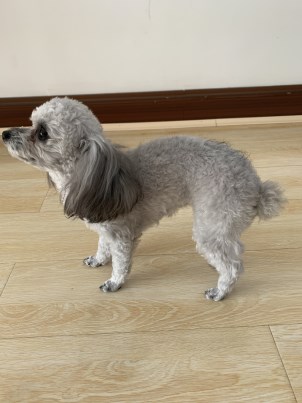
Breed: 2925-n000114-toy_poodle